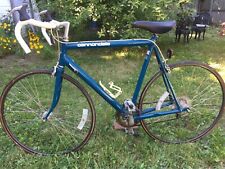
Vehicle type: Bikes